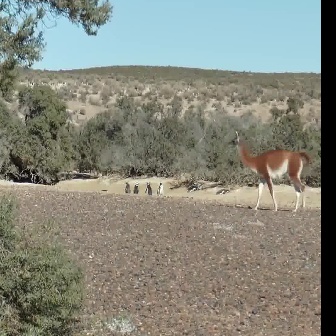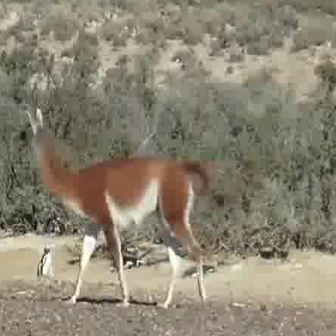
  Please identify the target specified by the bounding box [227,130,308,211] in the first image and locate it in the second image. Return the coordinates in [x_min,y_min,x_max,y_max] format.
Answer: [9,105,210,306]